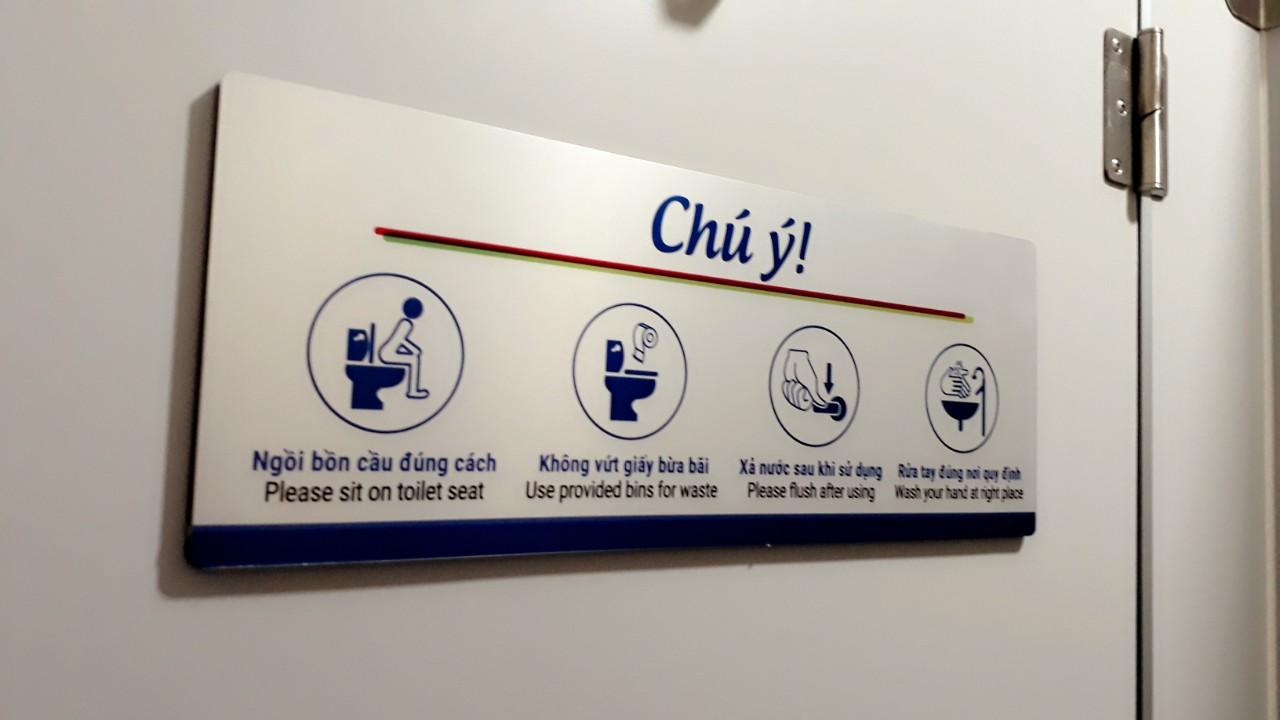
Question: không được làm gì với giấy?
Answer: không được vứt giấy bừa bãi